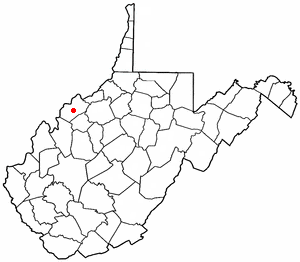
Mineralwells est une census-designated place située dans le comté de Wood, dans l’État de Virginie-Occidentale, aux États-Unis. Lors du recensement de 2010, sa population s’élevait à 1 950 habitants.